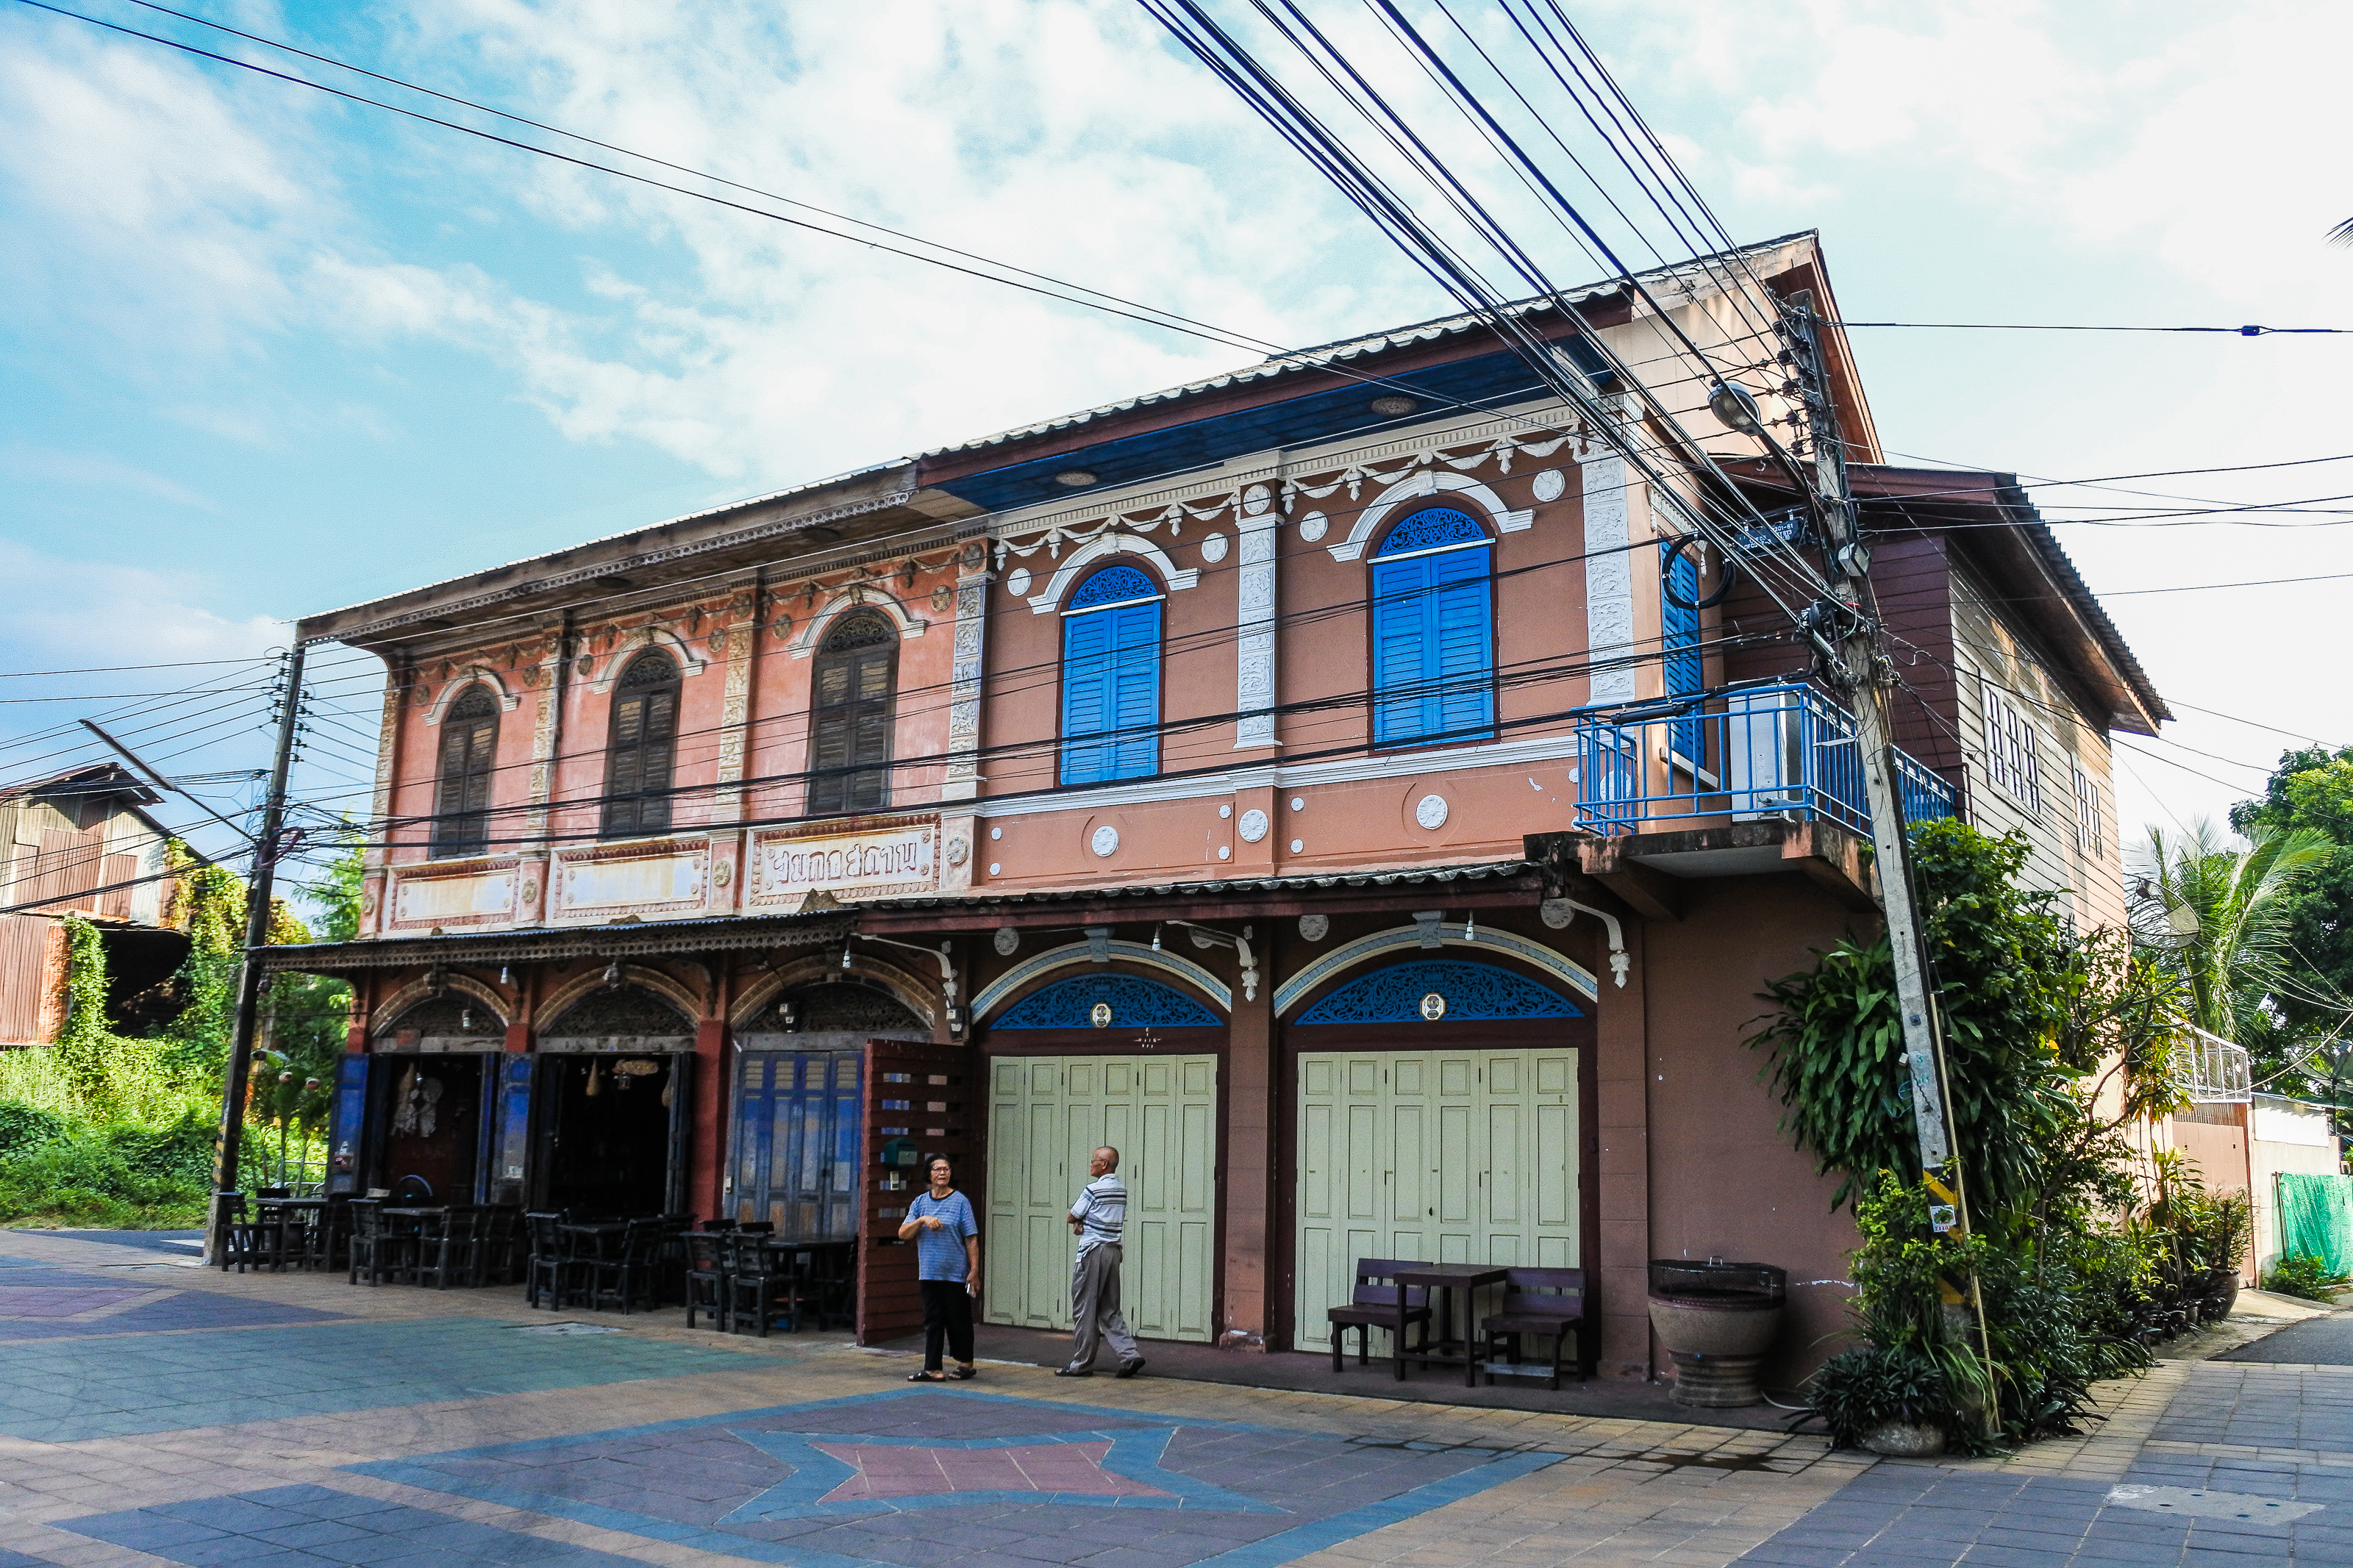
door, city, facade, tourism, house, yasothon, ban, building, tourist, rustic, thailand, portuguese, wood, entrance, decoration, architecture, sky, sino, historic, town, old, asia, tha, ancient, water, classic, blue, vintage, travel, landscape, neighbourhood, property, residential area, real estate, urban area, downtown, home, street, mural, commercial building, mixed use, vacation, road